LOC101928193

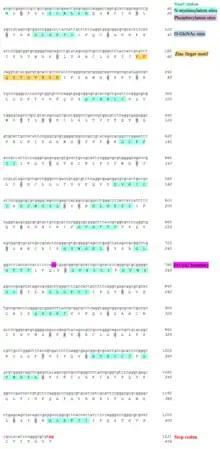
LOC101928193 conceptual translation with post-translational modifications and motifs.

LOC101928193 has a predicted secondary structure of 56.40% random coils and 43.60% beta sheets. No alpha helices are predicted to occur. Due to the lack of alpha helices in the protein, no coiled coils are predicted to occur in the LOC101928193 secondary structure.